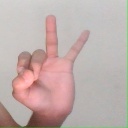
अक्षर: ण